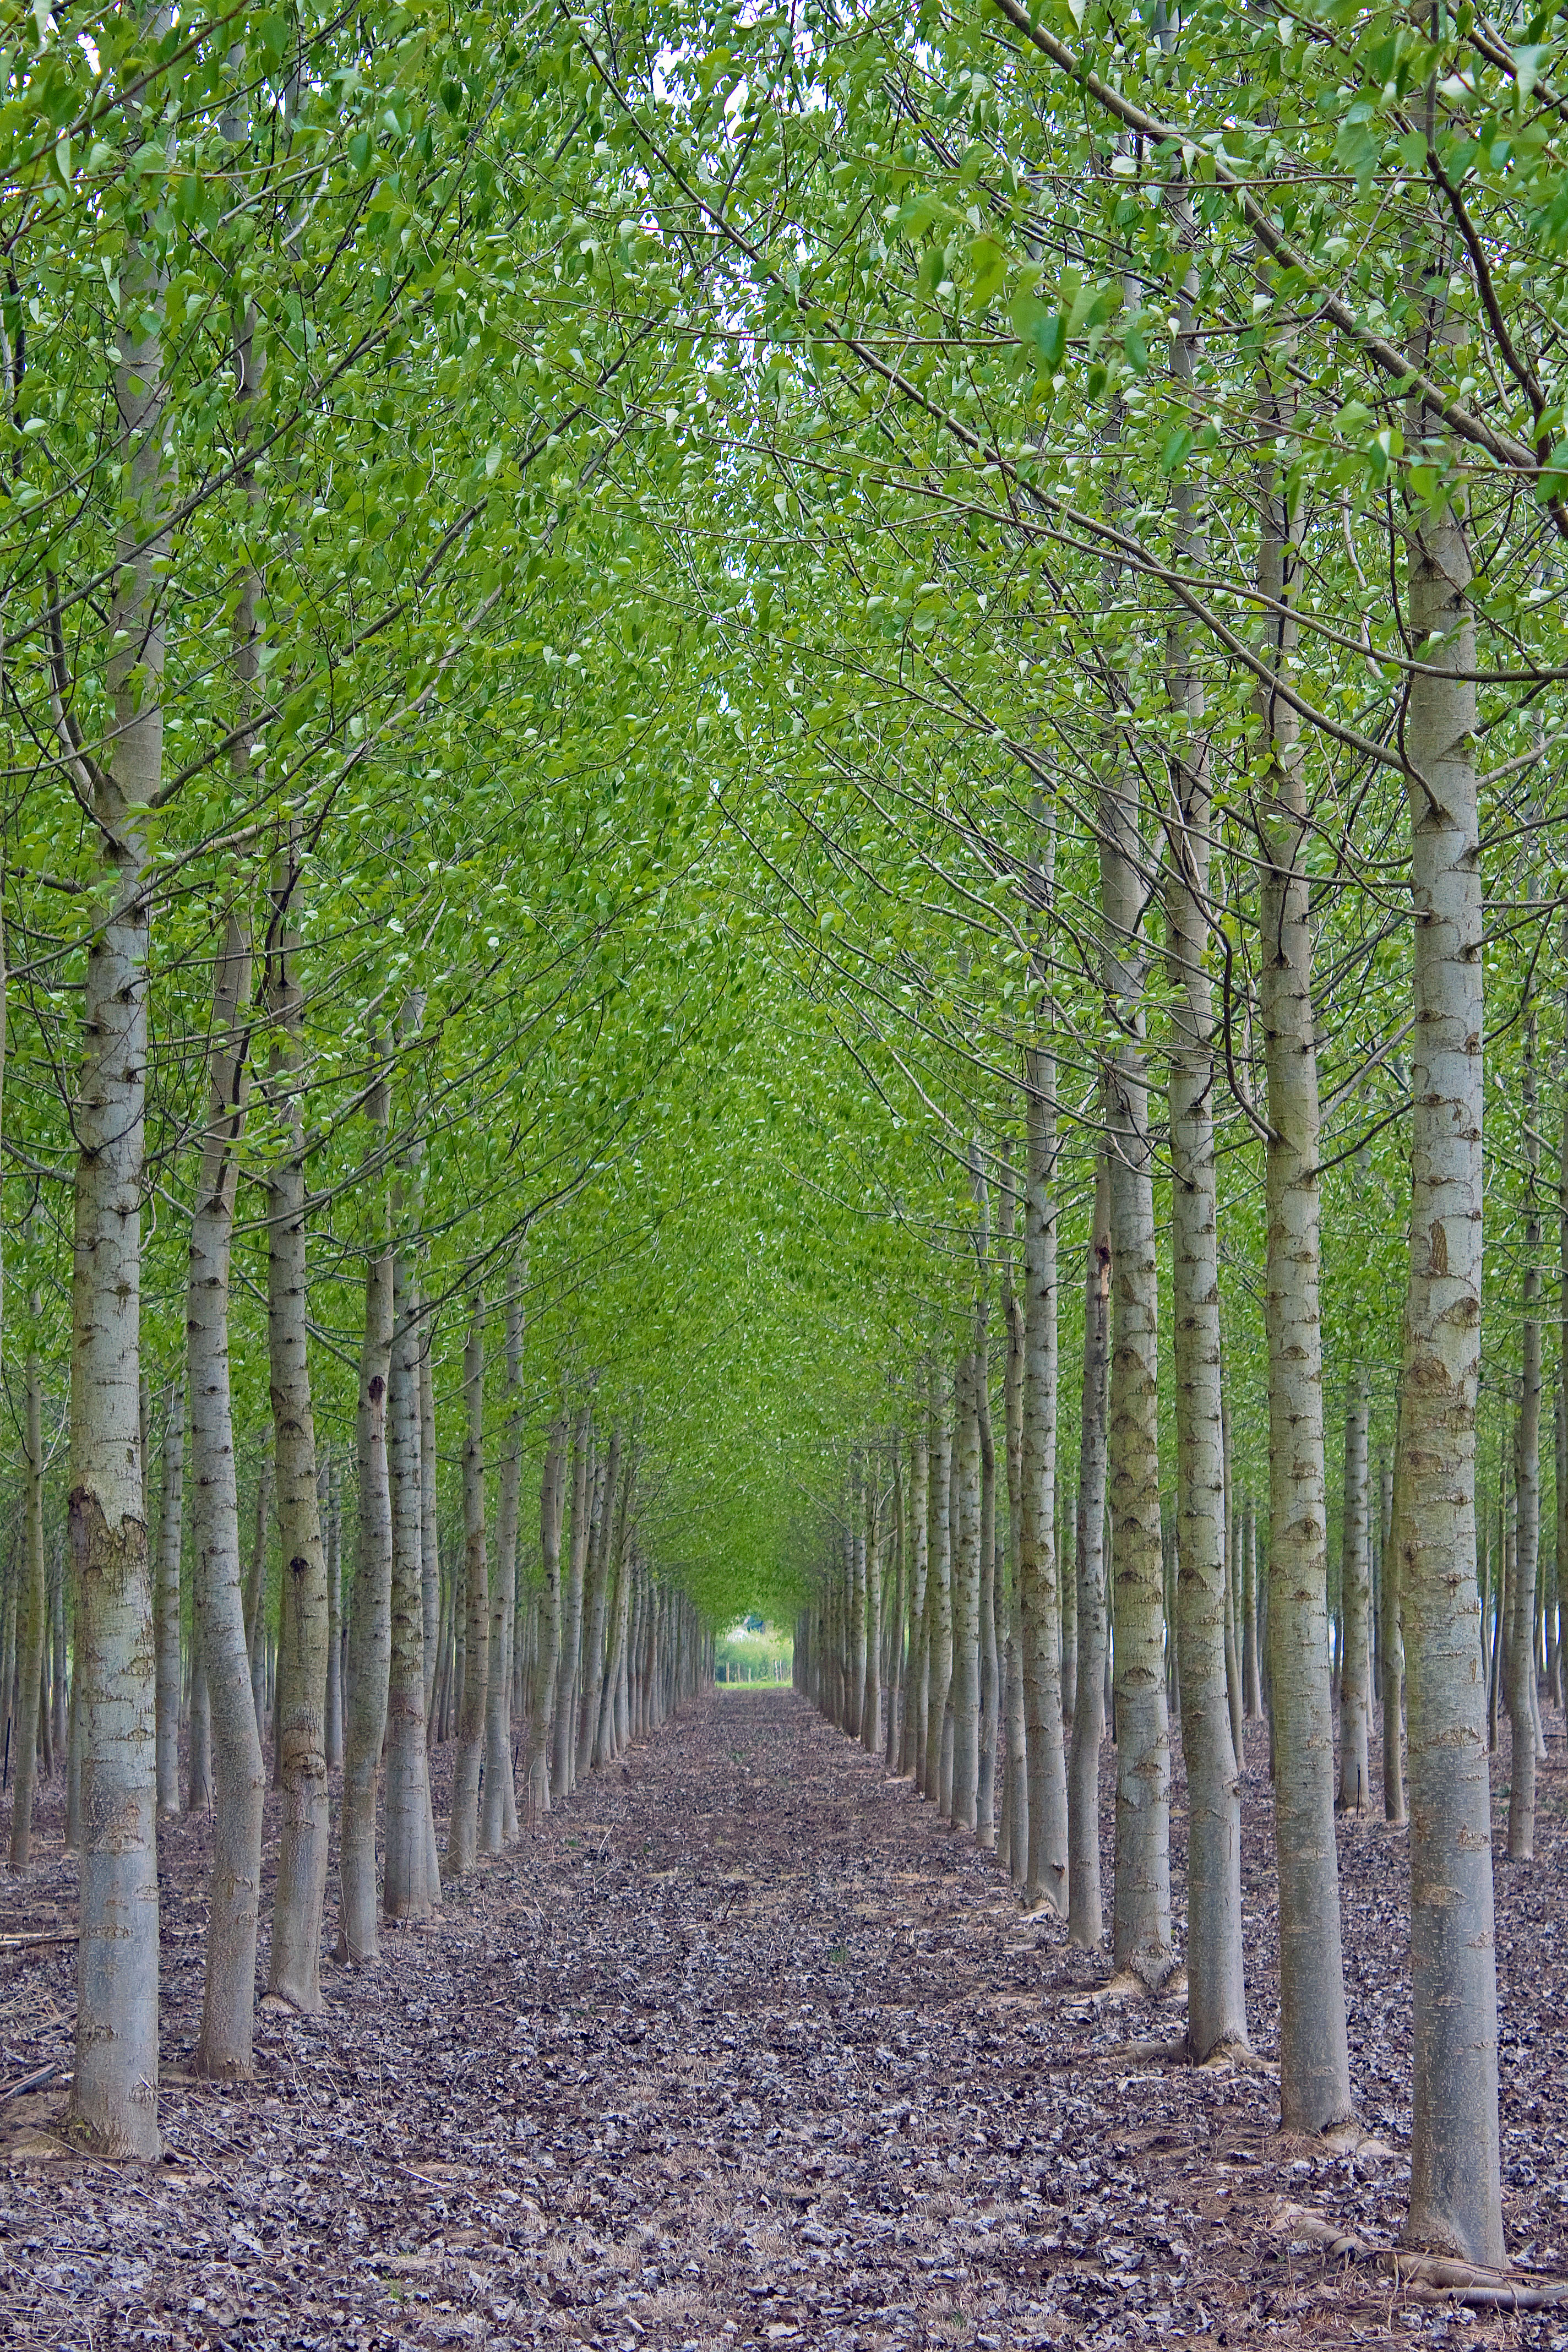
tree, forest, branch, plant, sunlight, leaf, trunk, green, birch, canon, botany, trees, leafy, eos, rebel, shrub, digital, tall, deciduous, plantation, grove, woodland, habitat, ecosystem, ian, sane, xsi, skinny, slender, flowering plant, biome, natural environment, plant stem, woody plant, temperate broadleaf and mixed forest, temperate coniferous forest, land plant